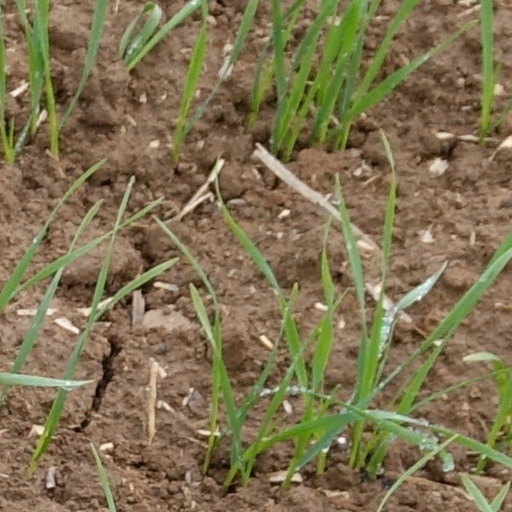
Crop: wheat